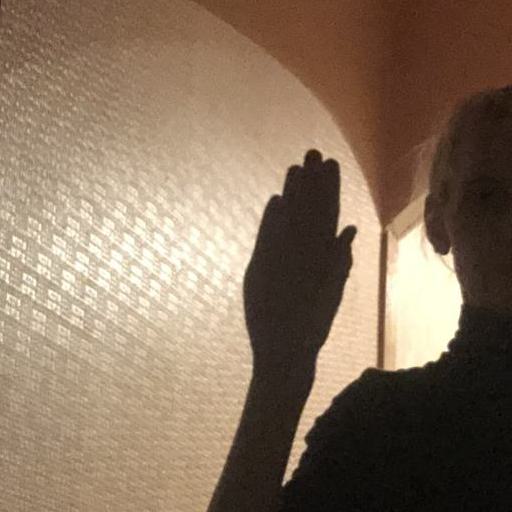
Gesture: stop